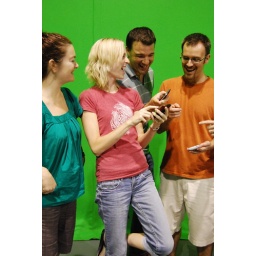
It's all about the branding - we used the green screen in the animation studio before the demo of how you animate!